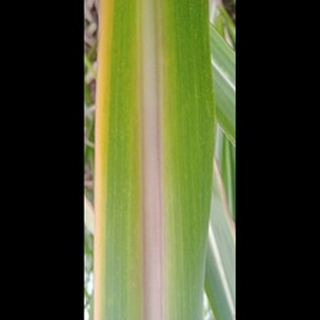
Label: sugarcane_yellow_leaf_disease